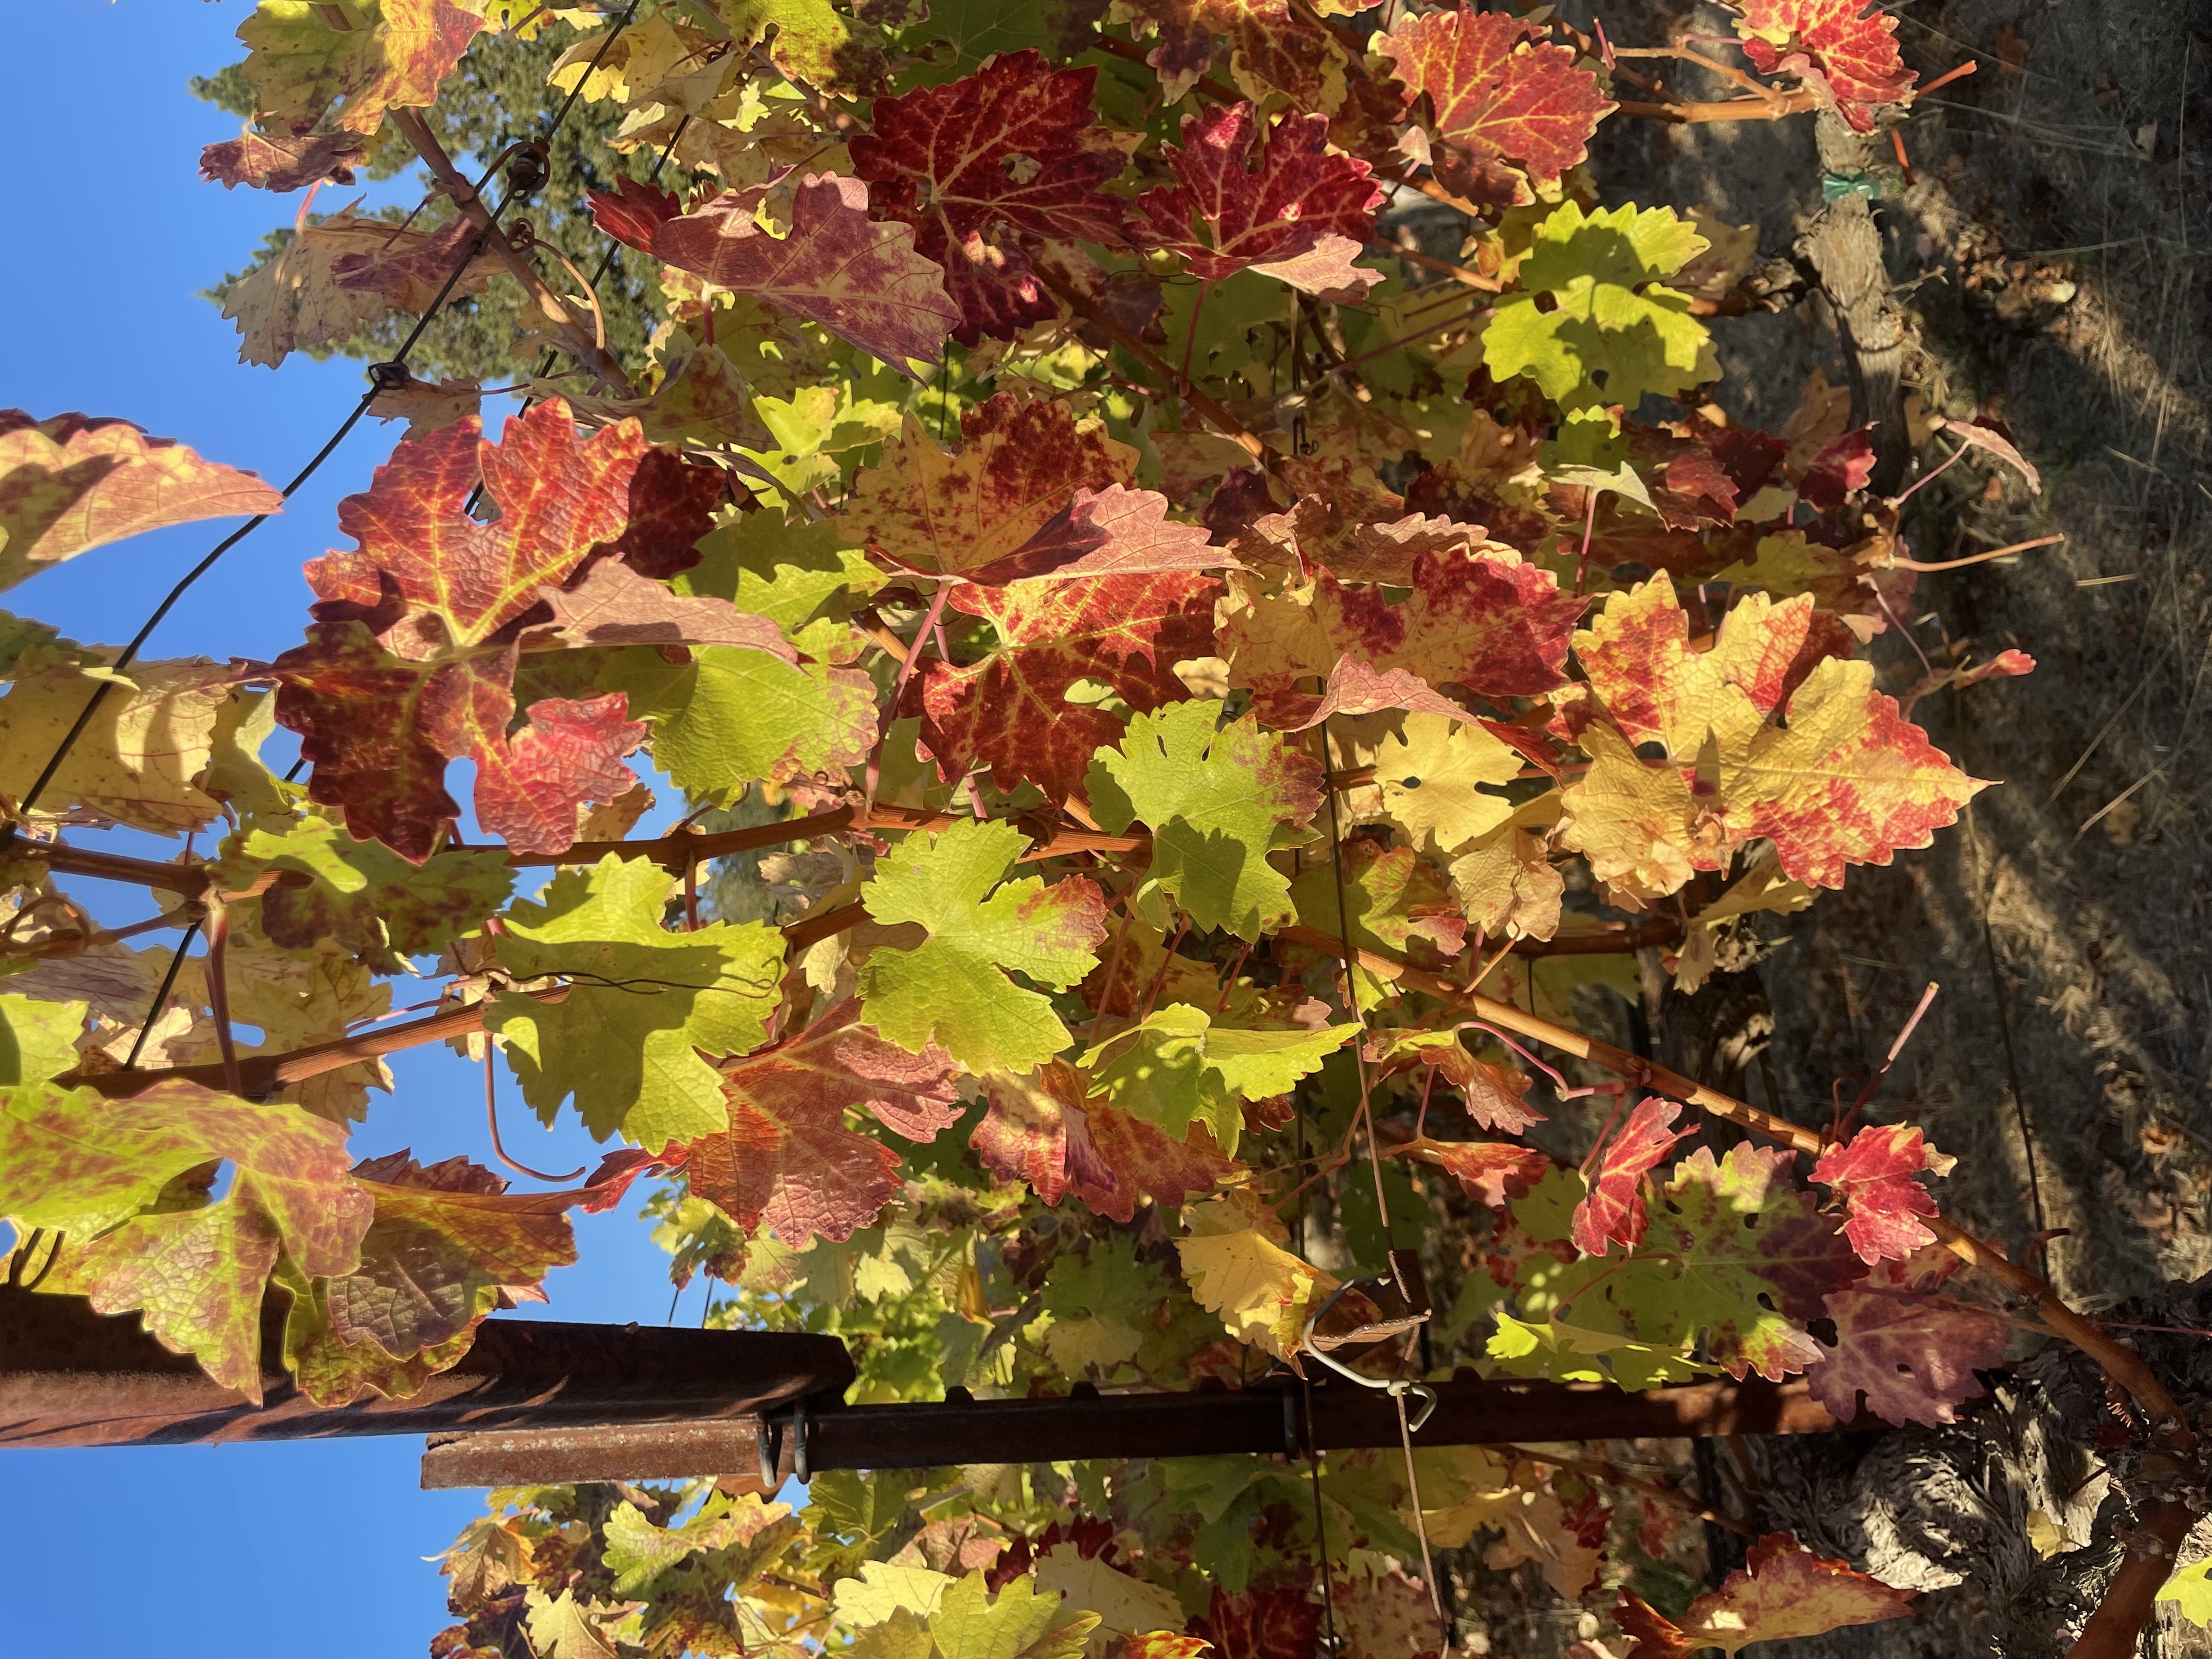
Label: Leafroll 3